Greenside, Edinburgh

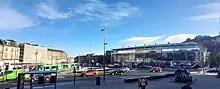
Greenside from St Mary's Cathedral

The deep natural hollow west of Calton Hill formed a natural amphitheatre and was historically used for viewing jousting matches and theatre, and is said to be the site of the first Edinburgh showing of the play A Satire of the Three Estates in 1554.